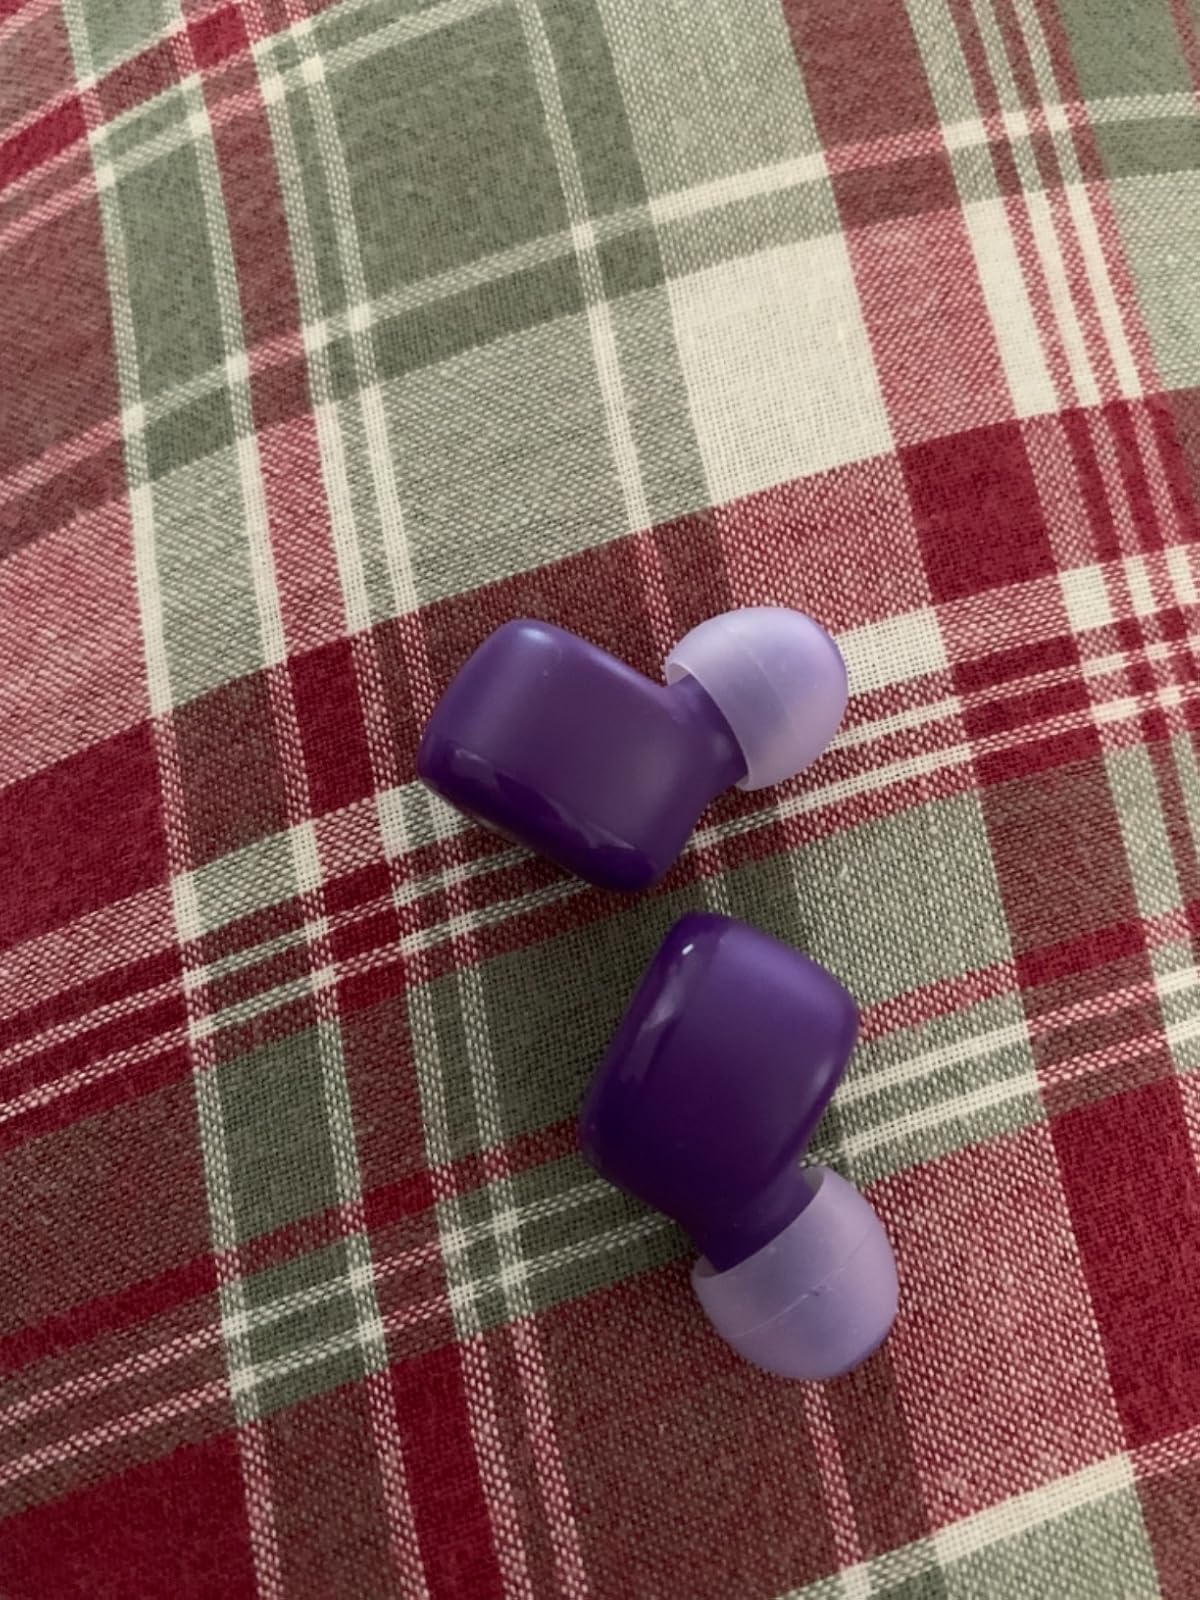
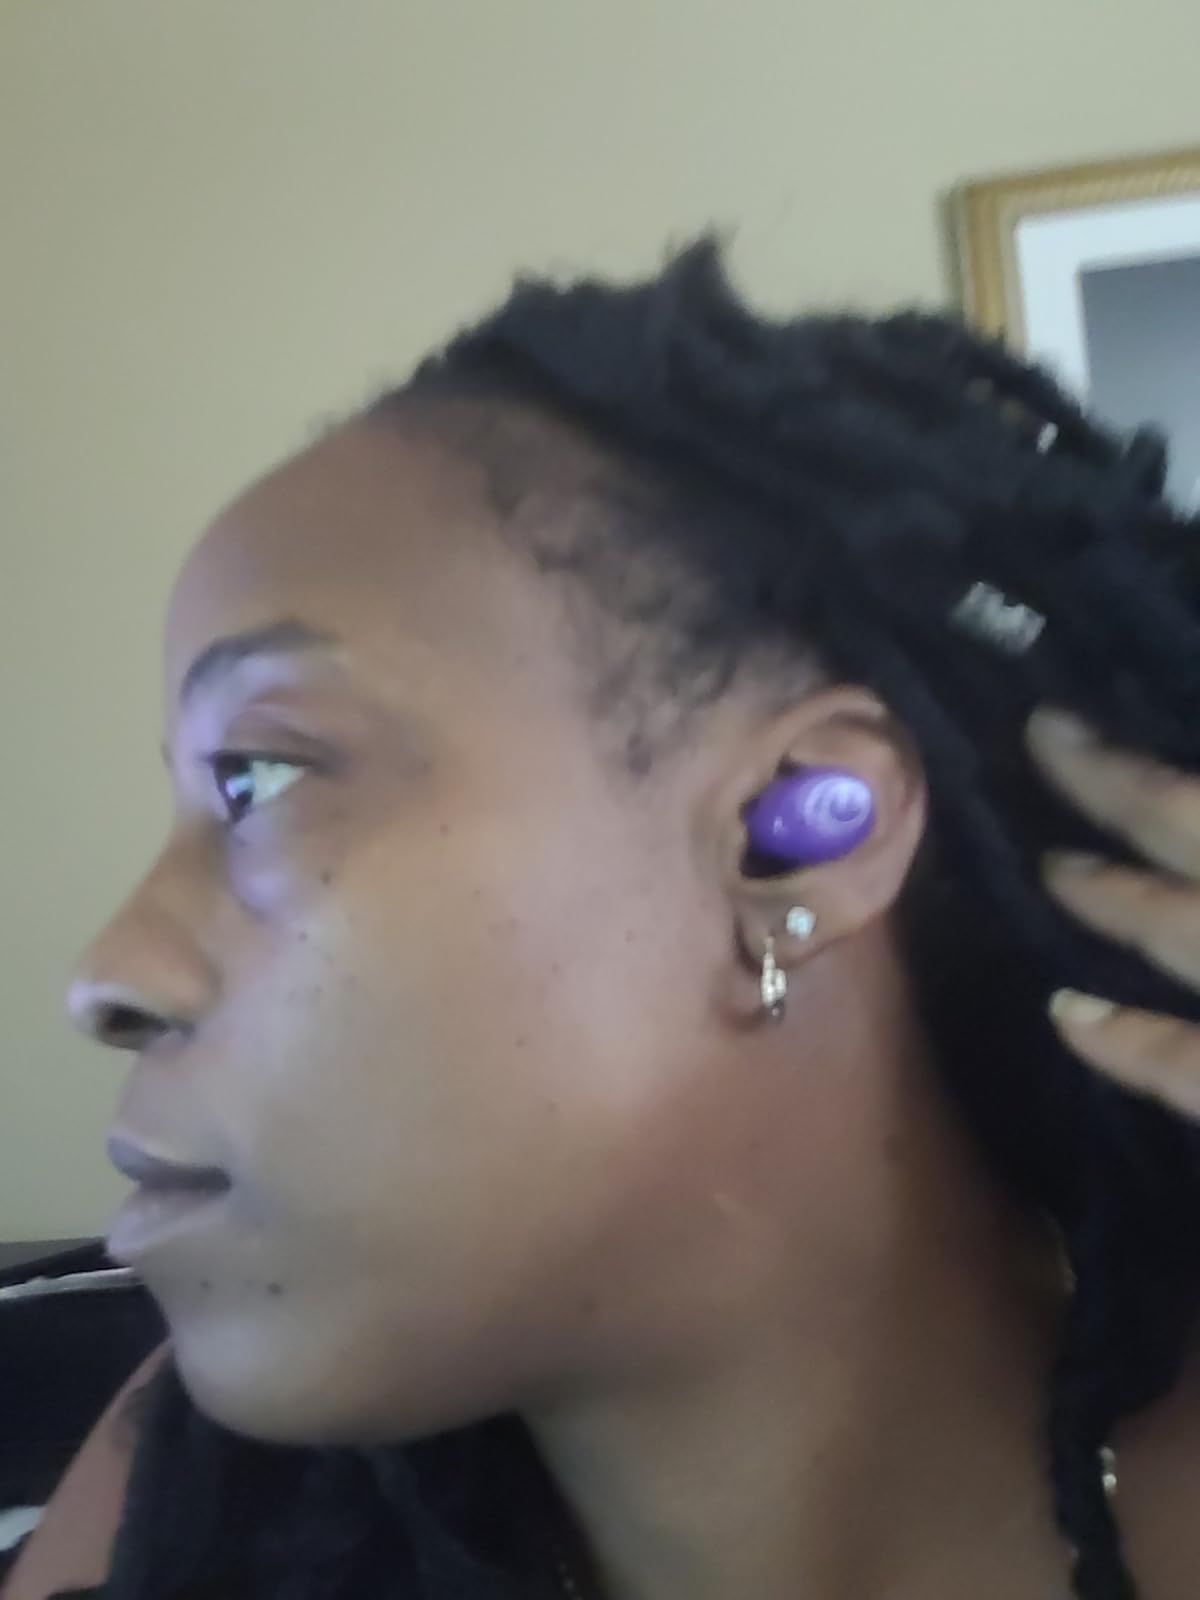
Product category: earbuds
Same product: yes